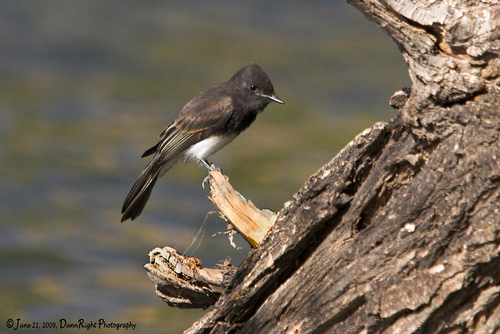
a white bellied bird with a black crown and black breast.
this little bird has a white belly while the rest of it is dark brown or black in color.
a beautiful bird with a white belly and shades of brown for its wings. has a triangular shaped head with a small thin beak.
this bird is black and white in color with a skinny beak, and black eye rings.
this small bird is mostly gray in color except for its white belly and pointy small bill.
a small black bird, with a white abdomen, and a short pointy bill.
this bird is white and brown in color, with a very small beak.
this bird has a white belly, a dark brown head, tawny wings, and long, dark brown tail feathers.
this particular bird has a belly that is white and black
this bird has black eyes and silver beck, body with brown, black and white in body, white chest.
Species: Sayornis